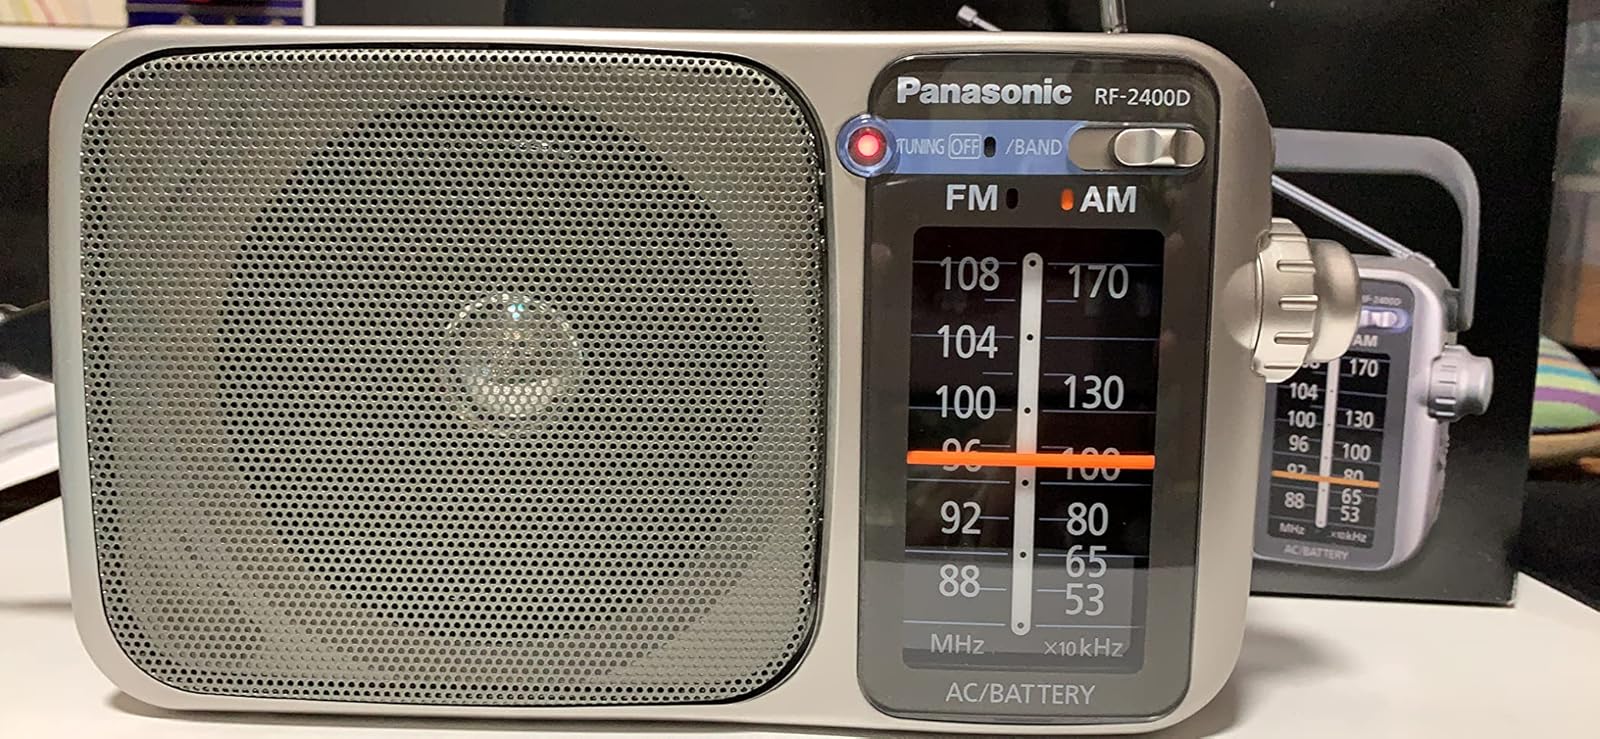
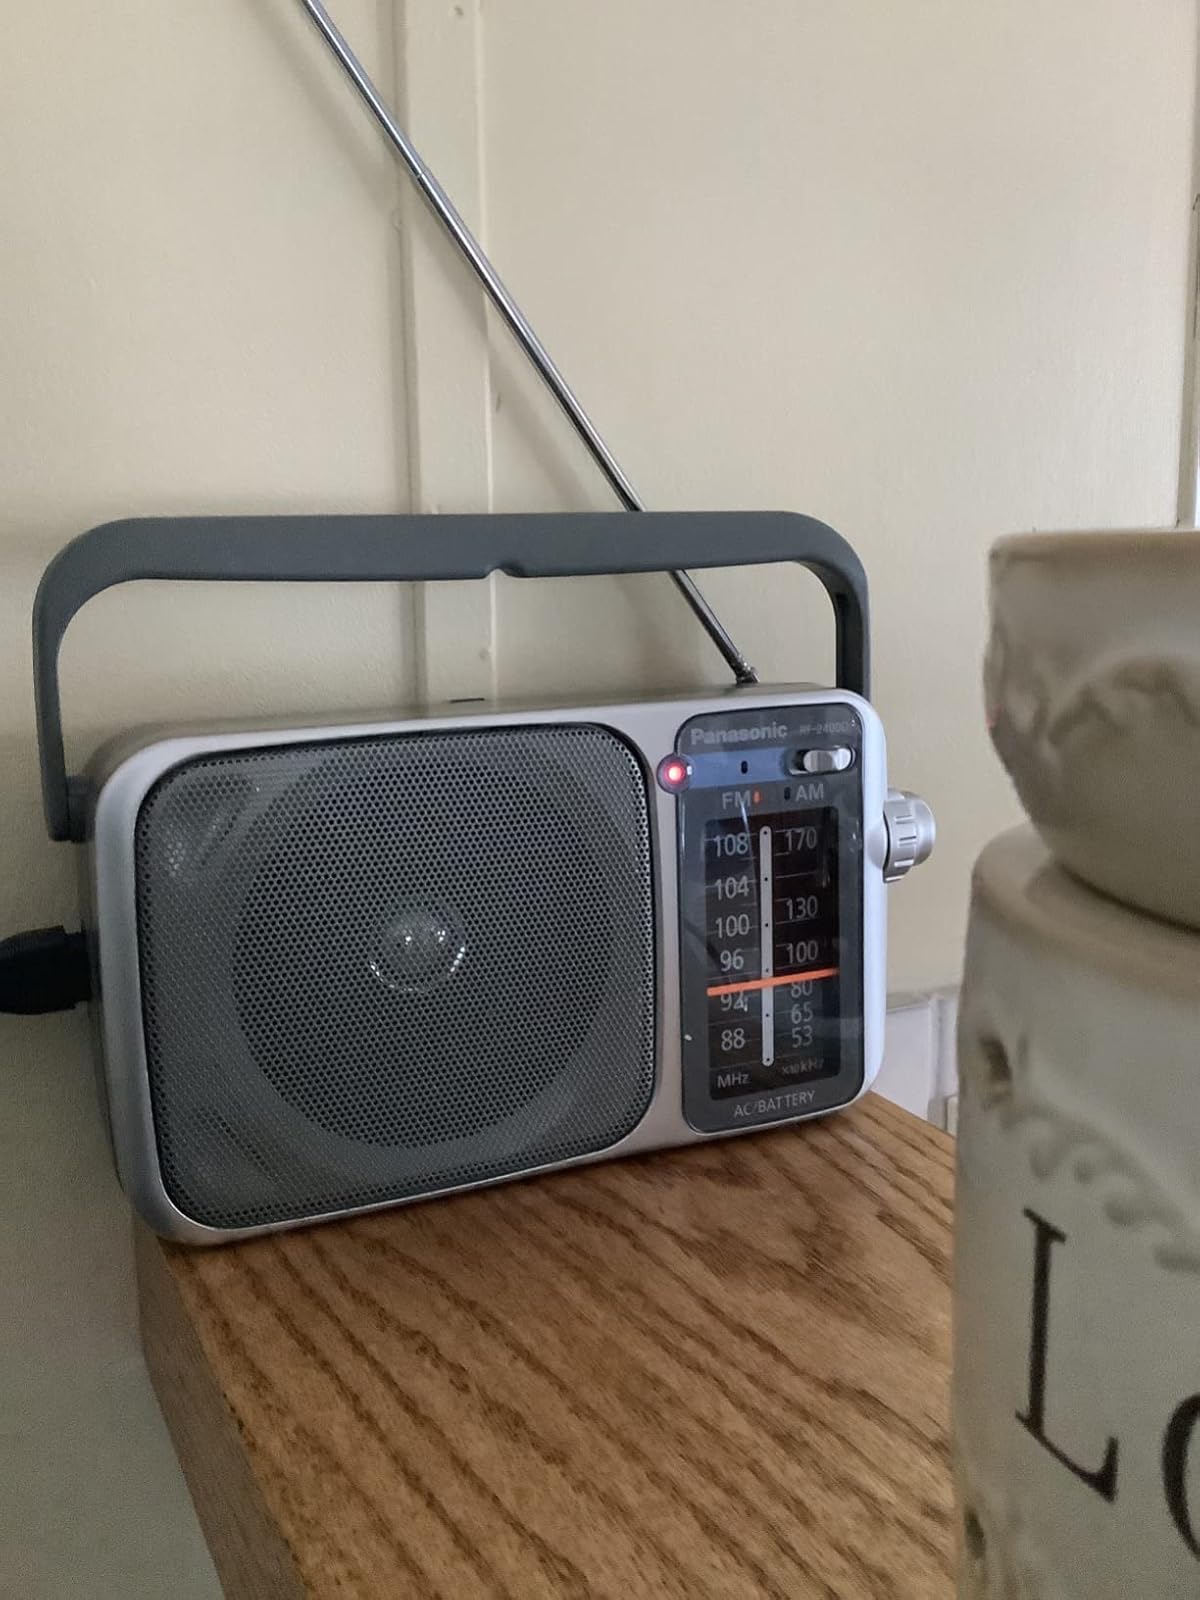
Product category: radio
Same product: yes